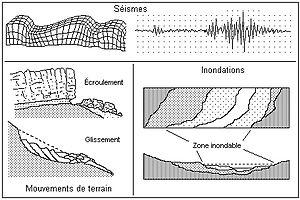
Aléas naturels
Dans le groupe des géosciences, la géotechnique est la technoscience consacrée à l’étude pratique de la subsurface terrestre sur laquelle notre action directe est possible pour son aménagement et/ou son exploitation, lors d’opérations de BTP, de gestion des eaux souterraines et de prévention des risques naturels.